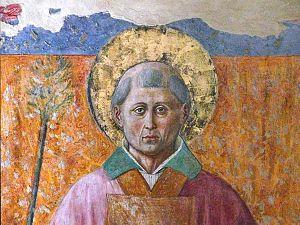
Fortunat de Spolète était un prêtre près de Spolète en Ombrie vers la fin du IVème siècle. Il est vénéré comme saint par l'Église catholique
Saint Fortunat peut faire référence à :